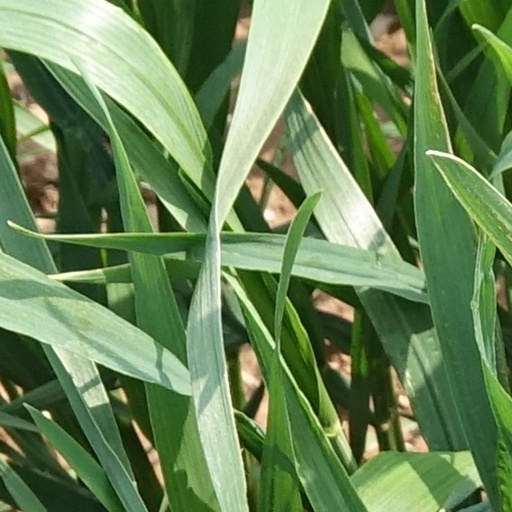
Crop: wheat